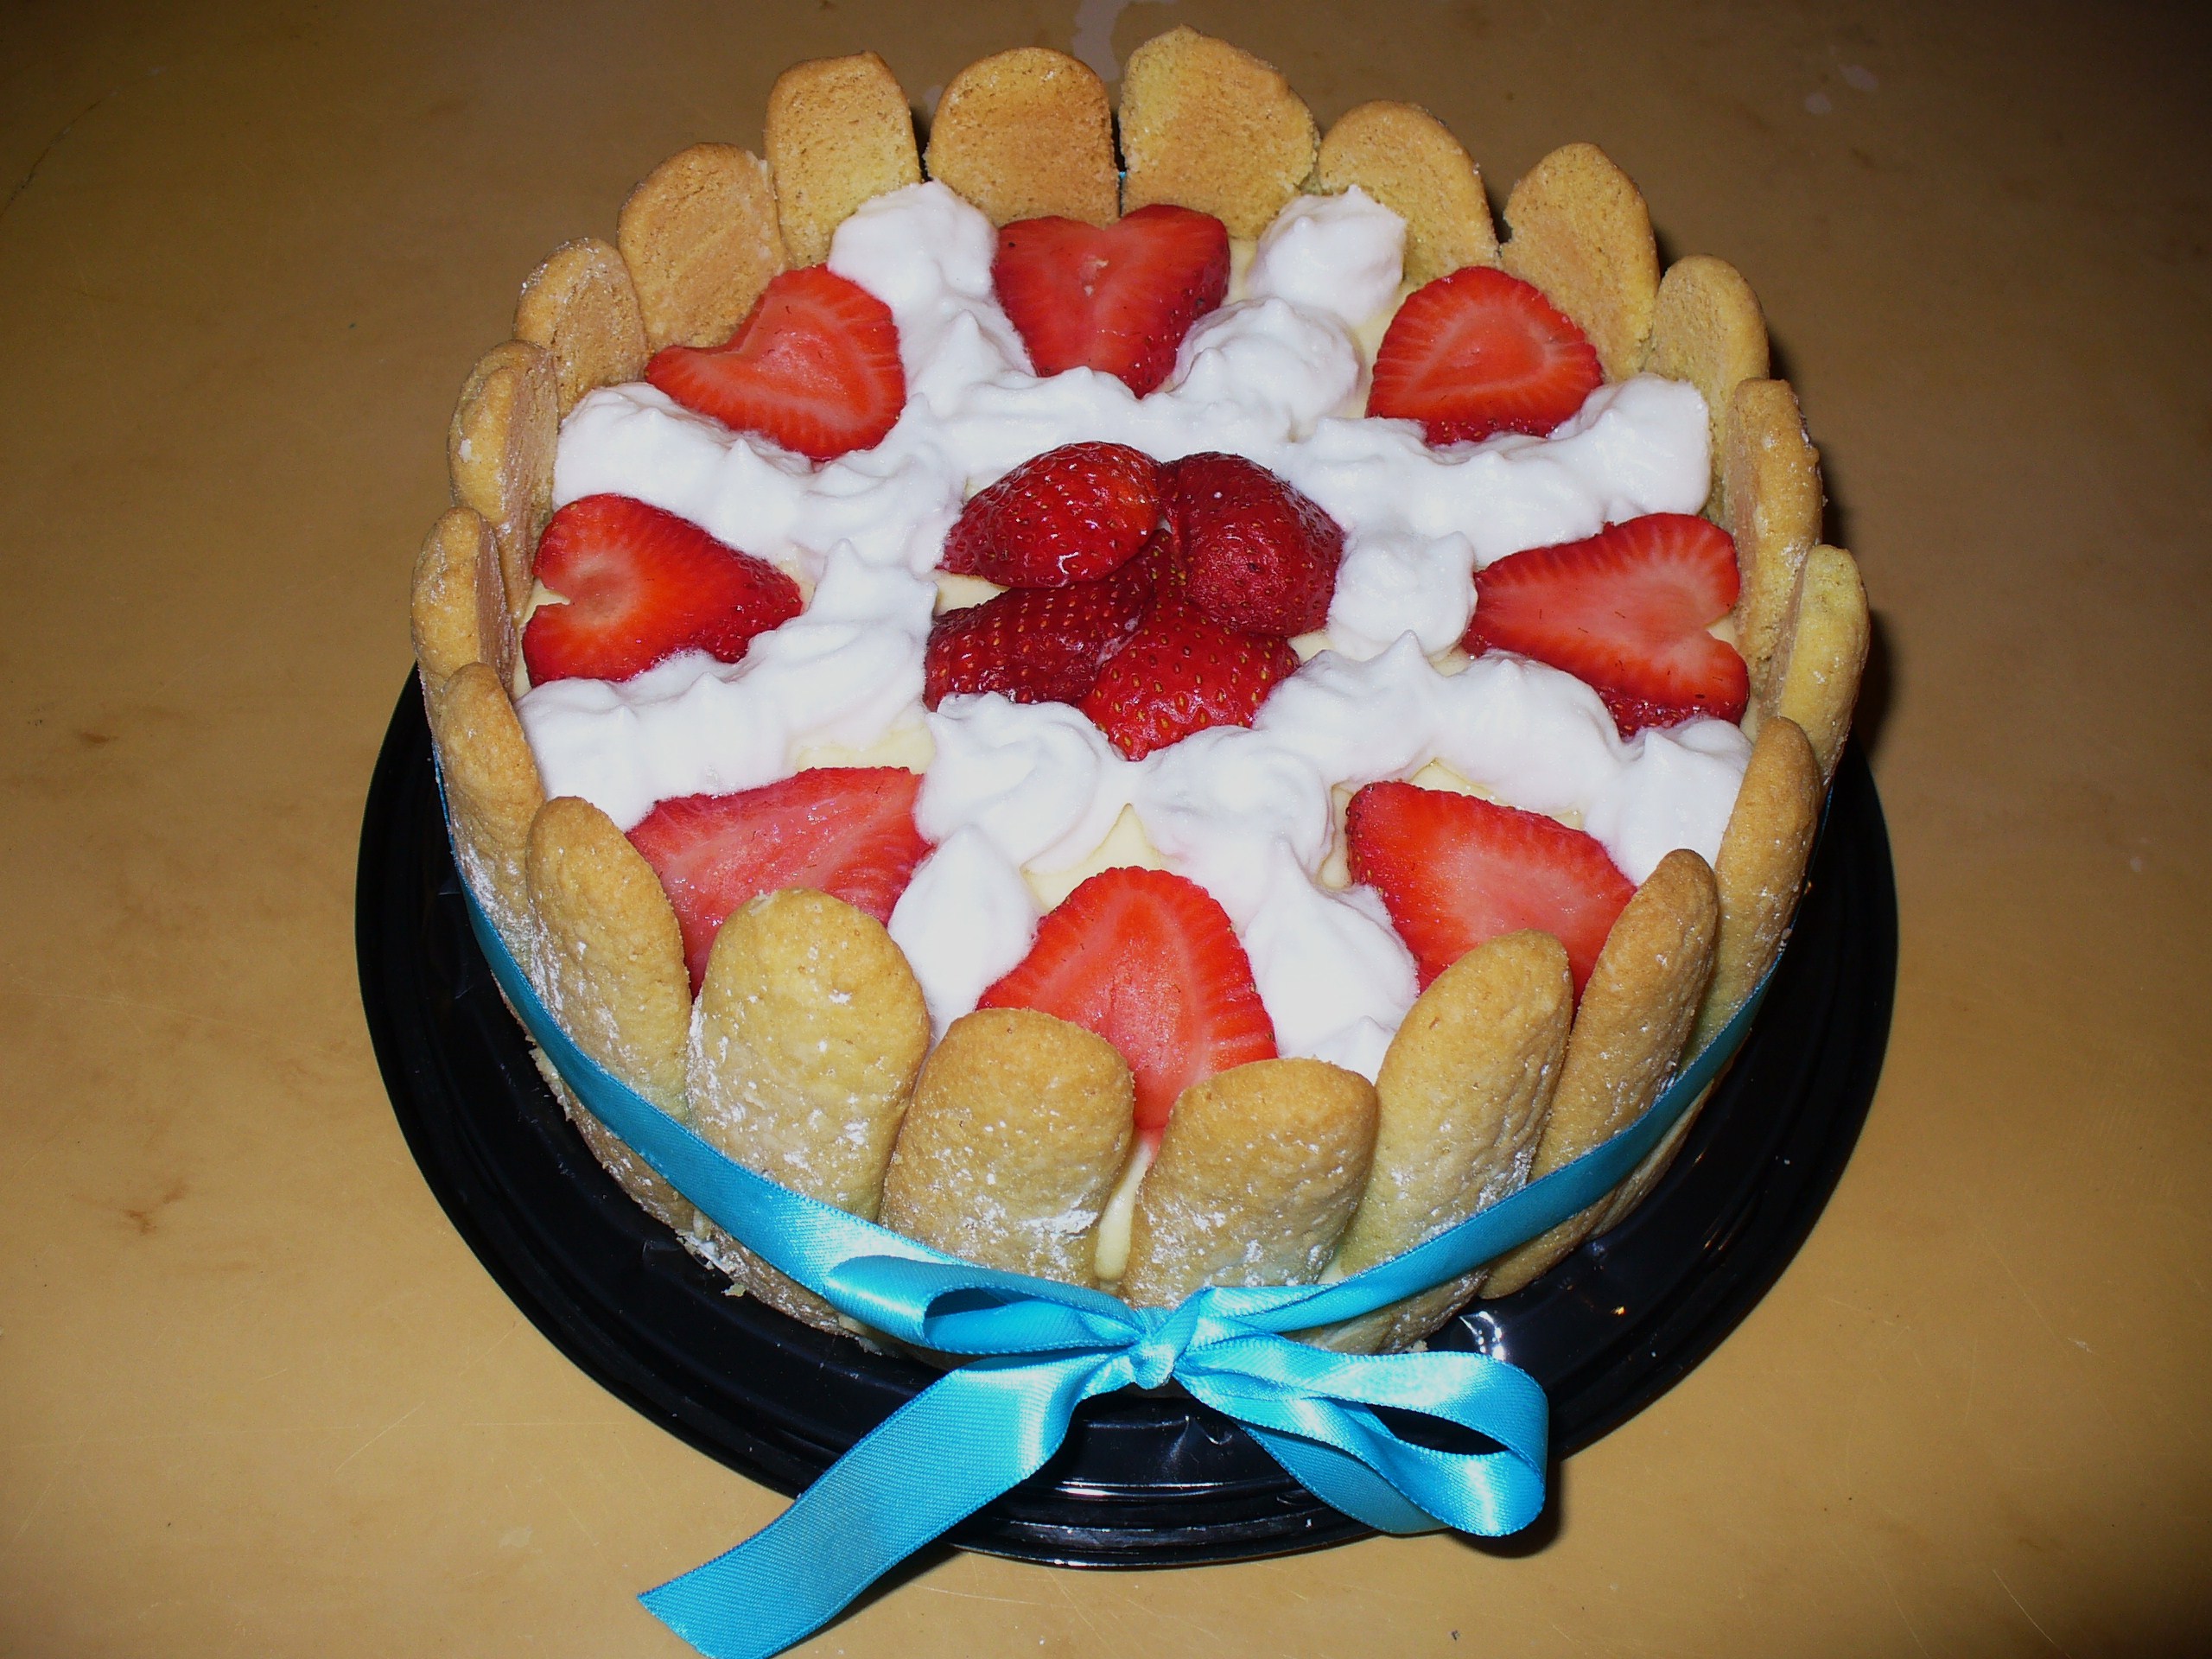
strawberries, whip cream, cookies, lady fingers, cake filling, vanilla, cake, sugar, fruit, salt, cream cheese, blue ribbon, dessert, fruit cake, sweets, dish, food, cuisine, sweetness, cream, pasteles, torte, whipped cream, ingredient, baked goods, pavlova, buttercream, kuchen, royal icing, icing, mascarpone, strawberry, bavarian cream, frozen dessert, birthday cake, produce, cake decorating, marshmallow creme, strawberry pie, patisserie, baking, dairy, birthday, sponge cake, torta